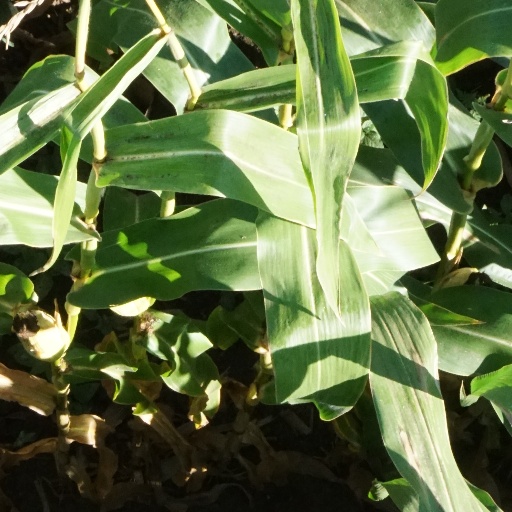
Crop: maize; corn